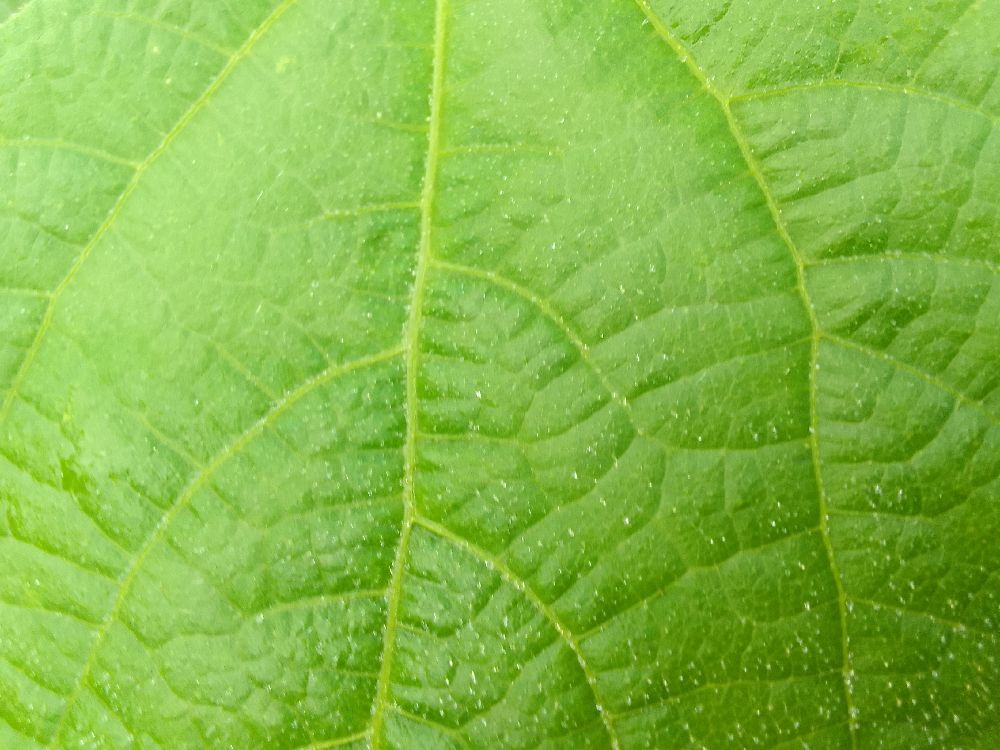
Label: healthy